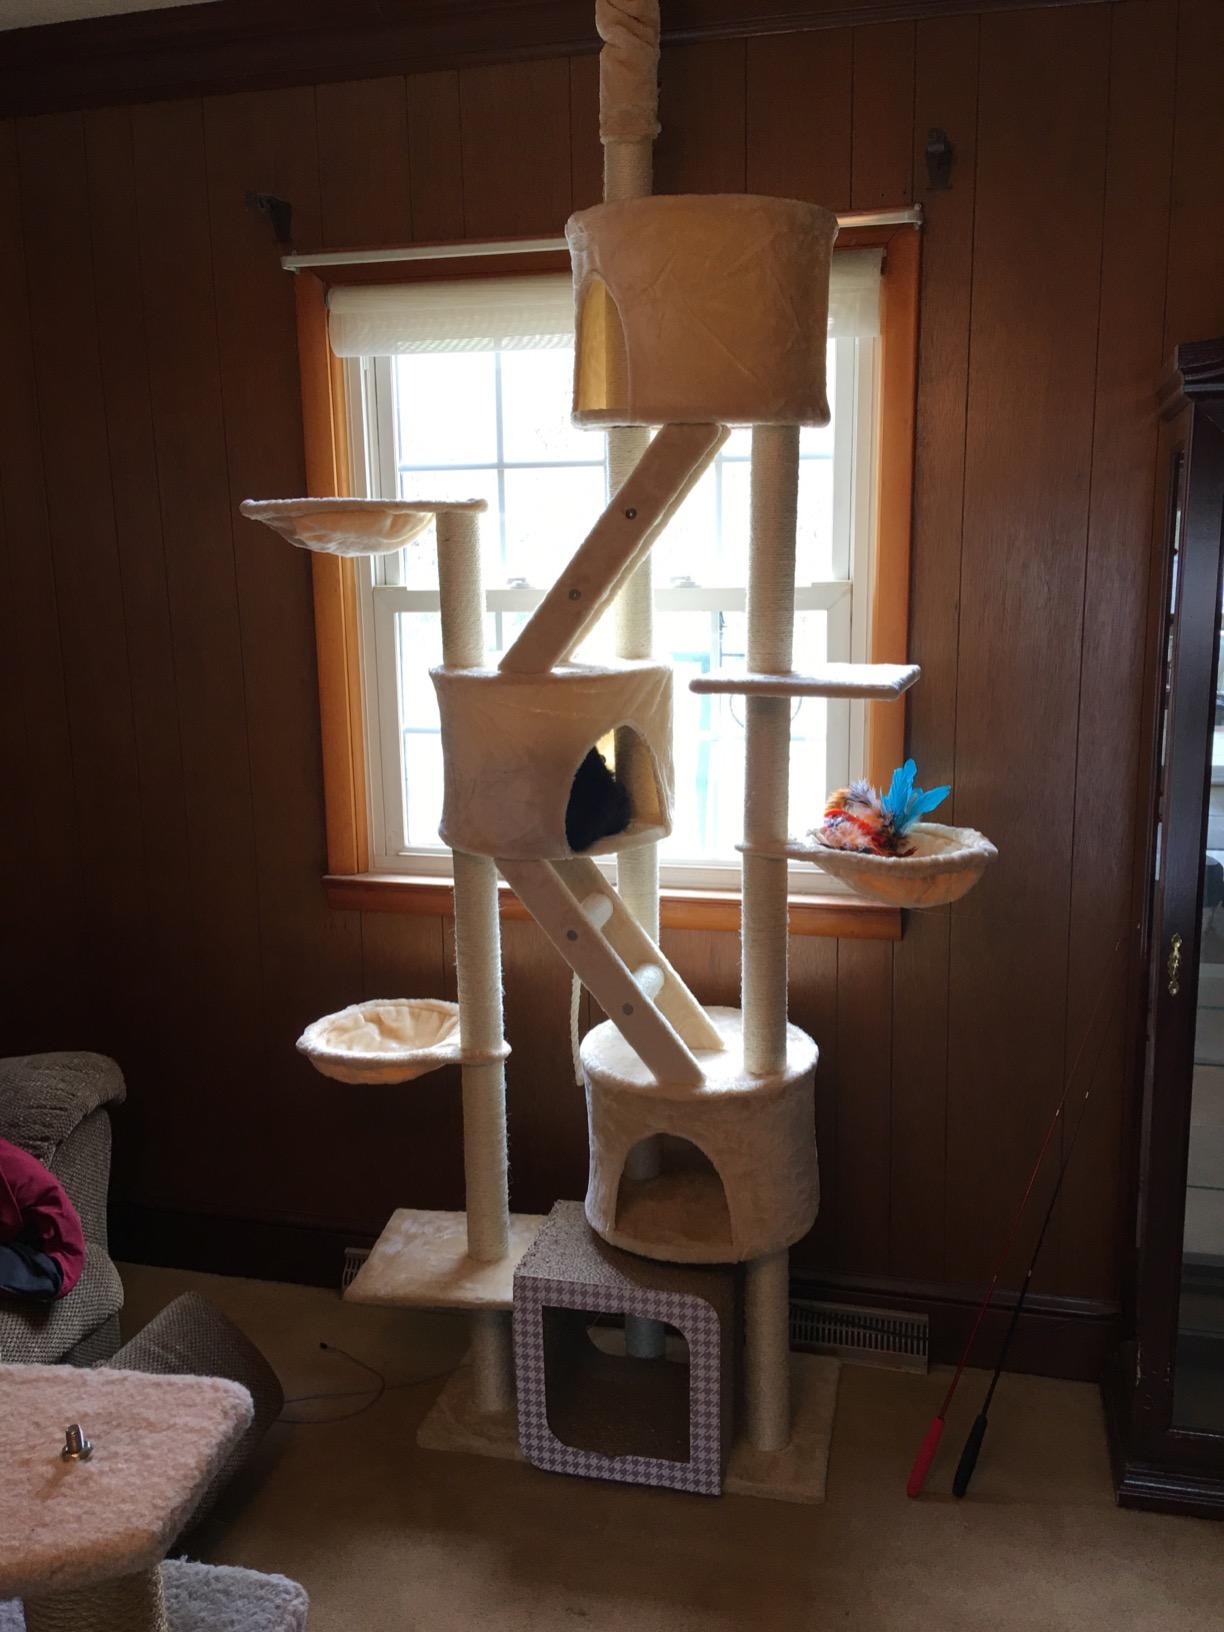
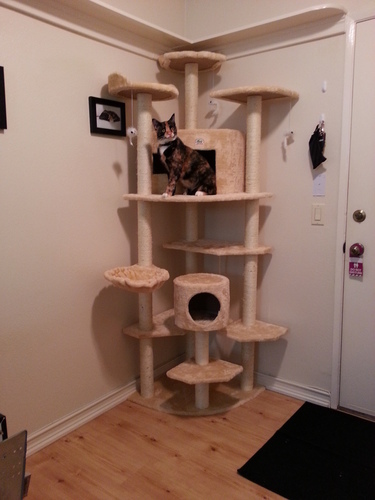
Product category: items_cat tree
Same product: no